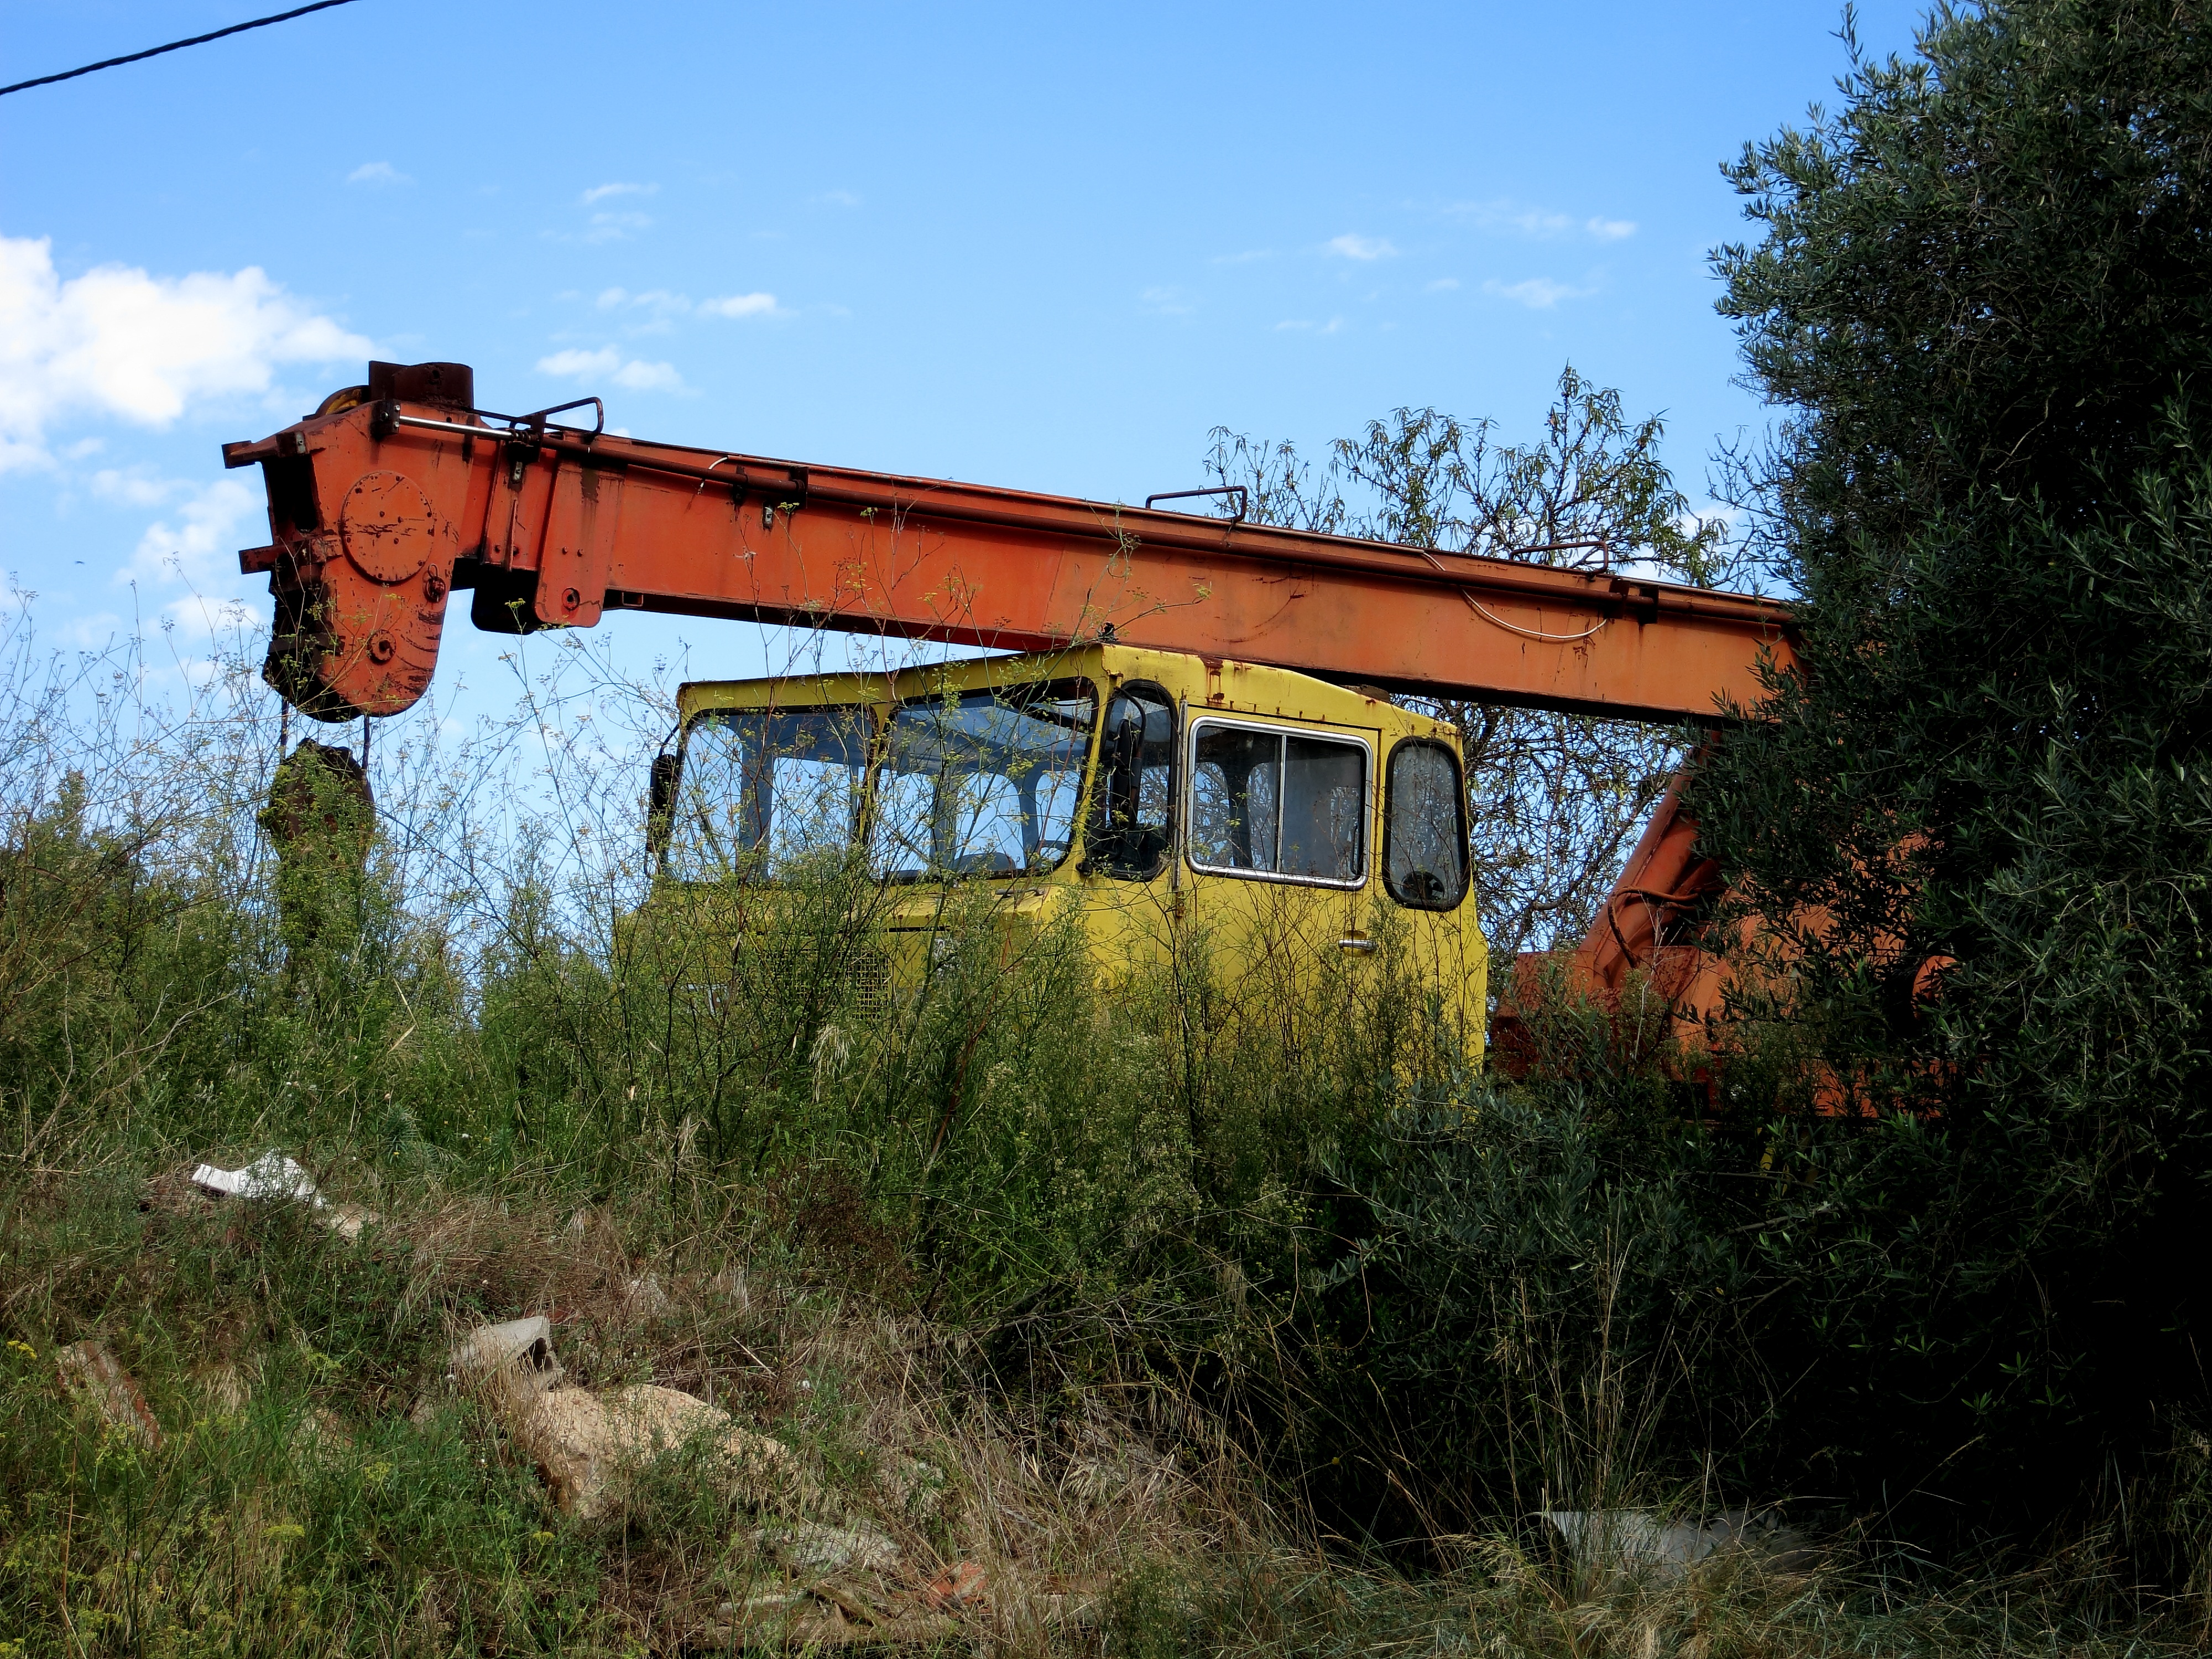
farm, old, transport, abandoned, crane, site, leave, rural area, shut down, rolling stock, outdoor structure